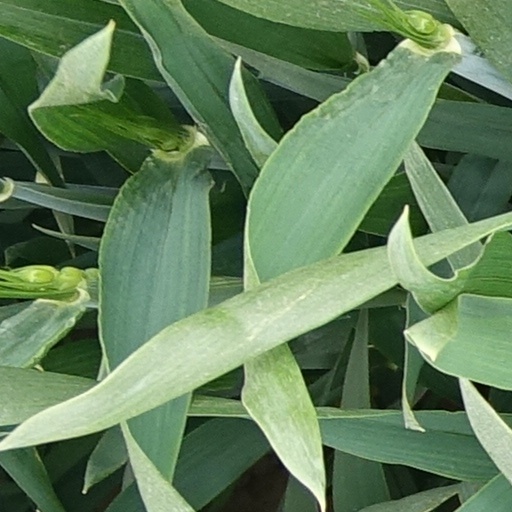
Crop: wheat